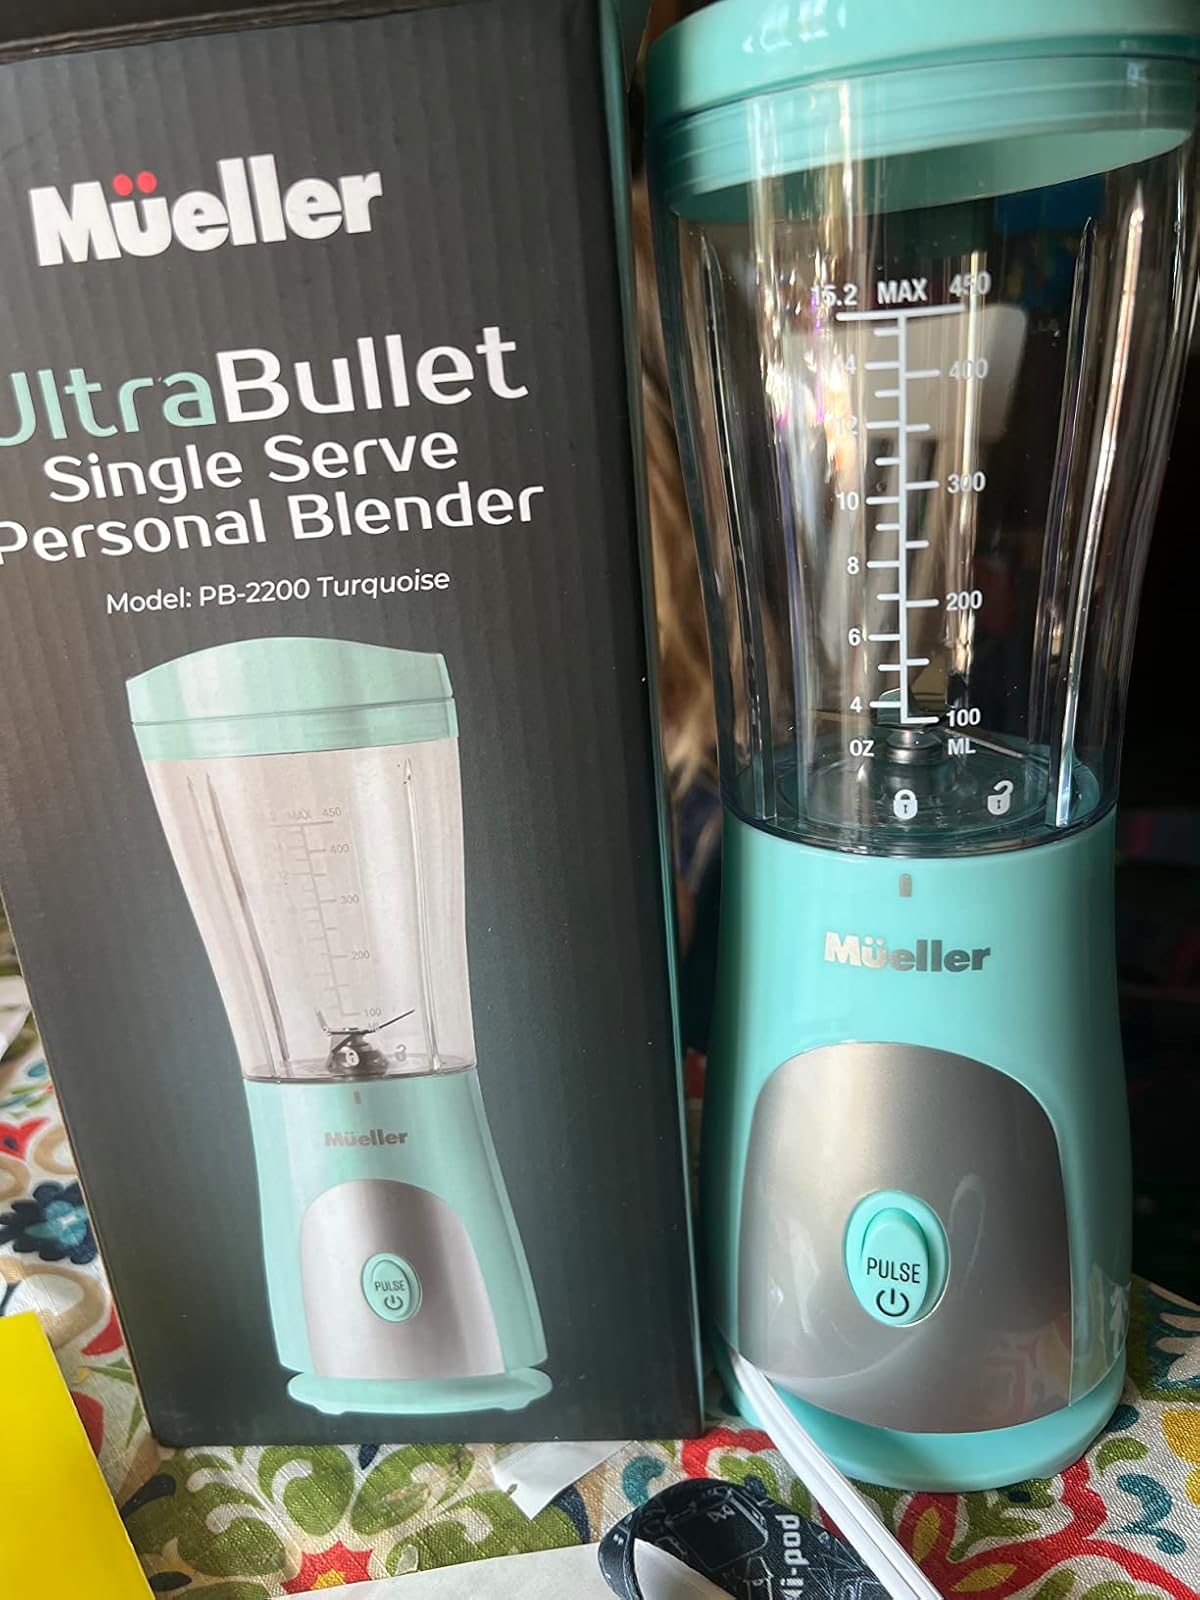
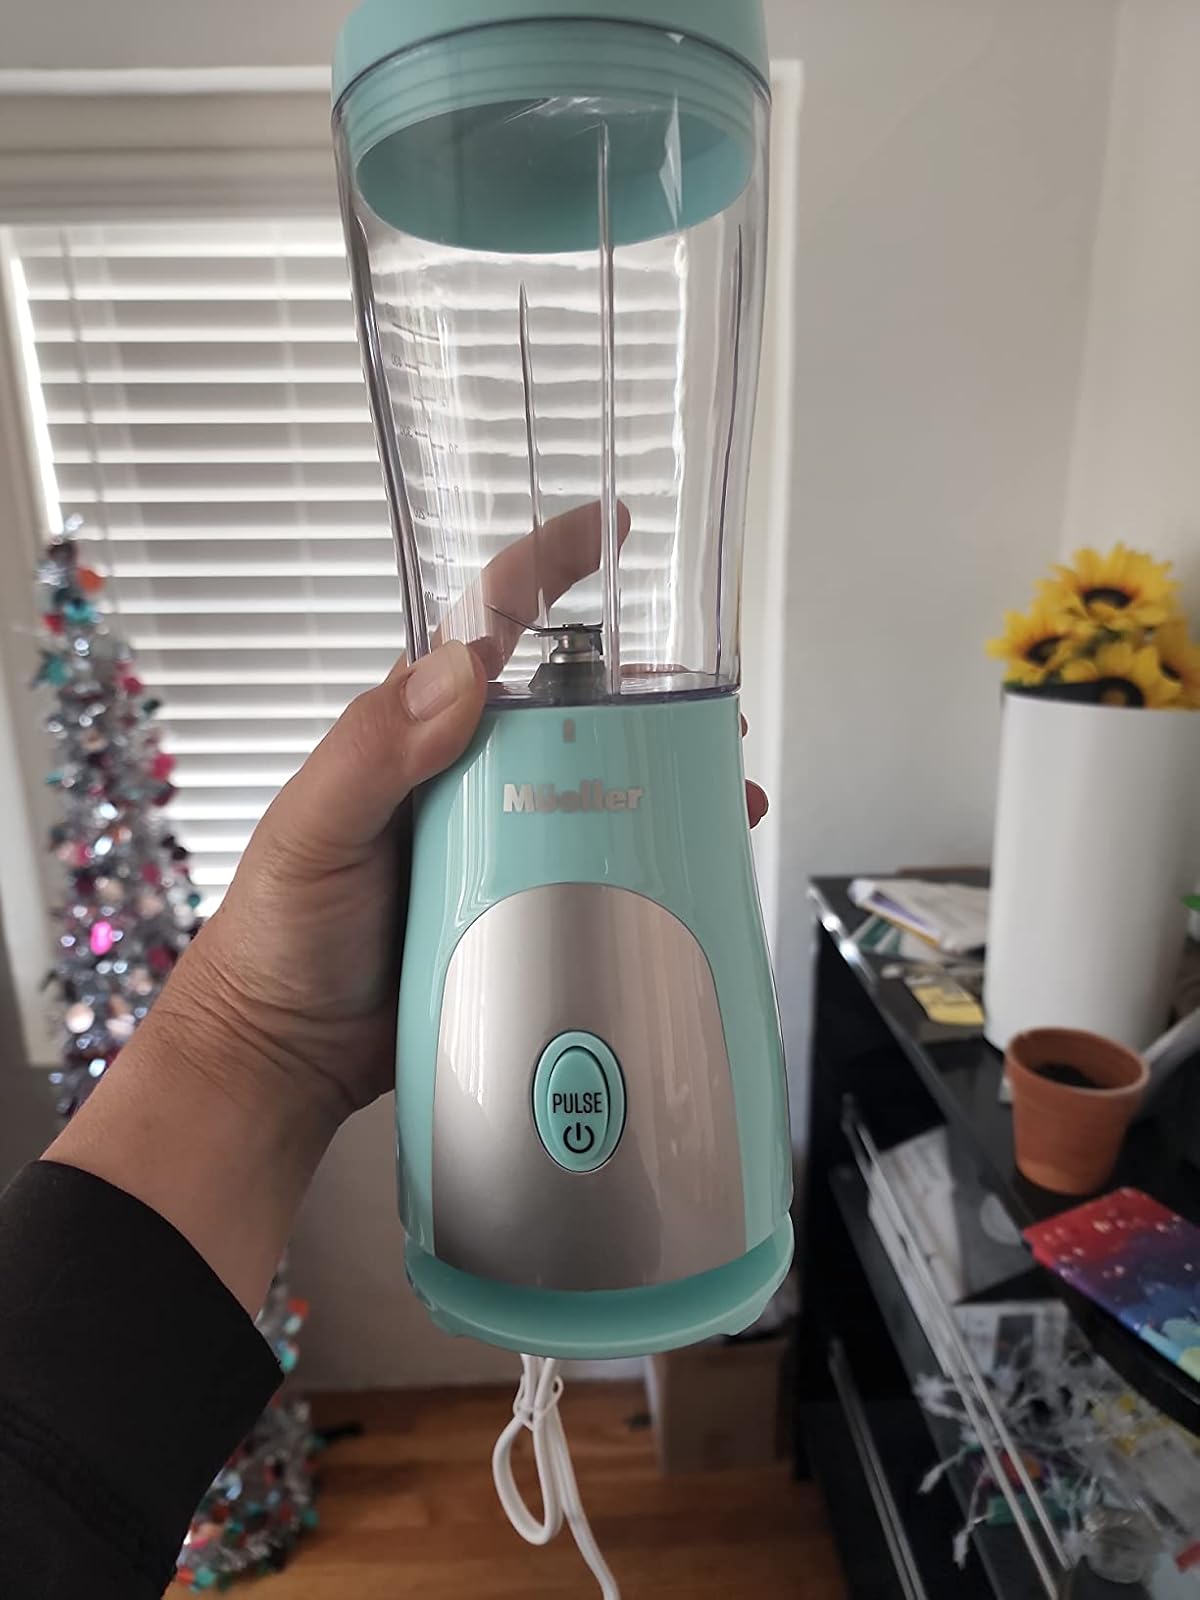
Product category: items_blender
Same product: yes